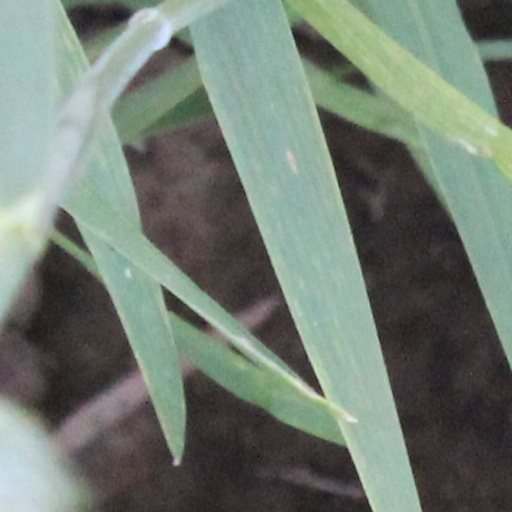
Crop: wheat